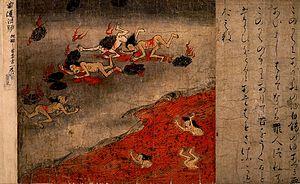
Détail du Rouleau des enfers (Jigoku-zoushi) du musée national de Tōkyō 日本語: 地獄草紙、平安時代
Les Rouleaux des enfers sont deux emaki japonais datant de la fin du XIIᵉ siècle et décrivant les enfers de la pensée bouddhiste. Ils ont tous deux été reconnus trésor national japonais.
Le terme « trésor national » est utilisé au Japon depuis 1897 pour désigner les biens les plus précieux du patrimoine culturel du Japon